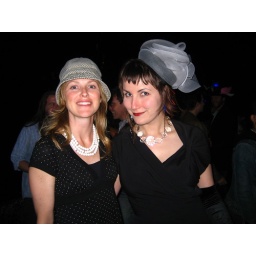
the purty girls in dresses and hats